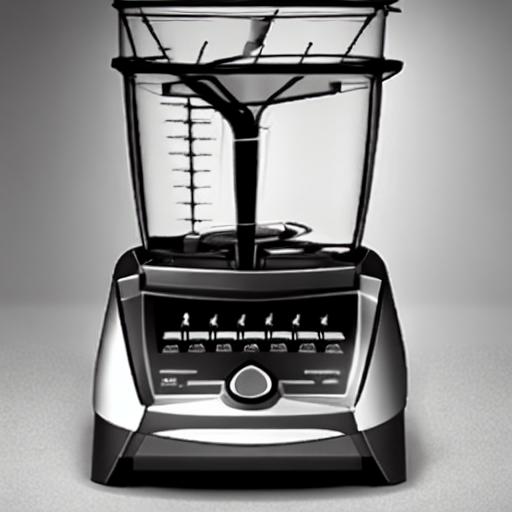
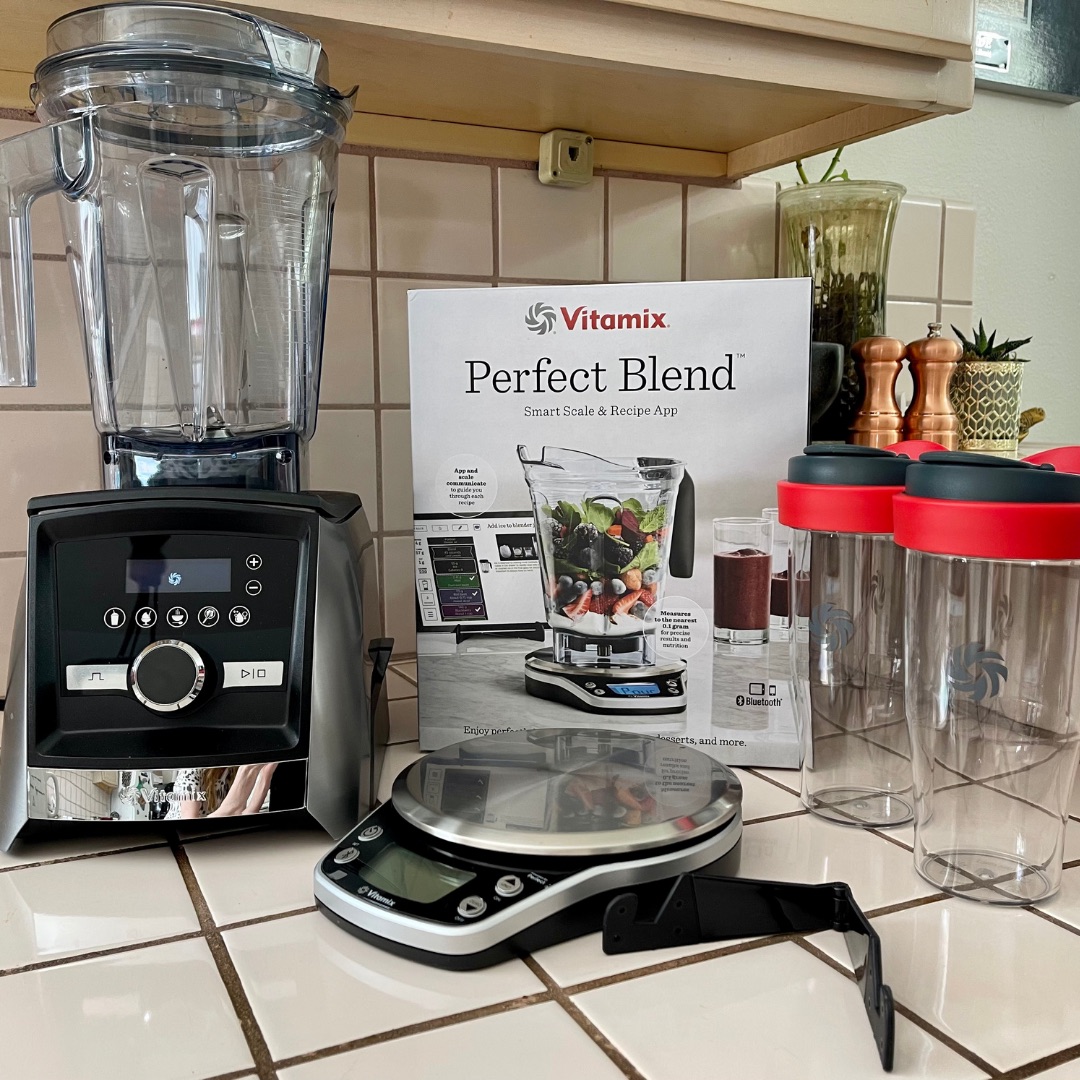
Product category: items_blender
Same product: no